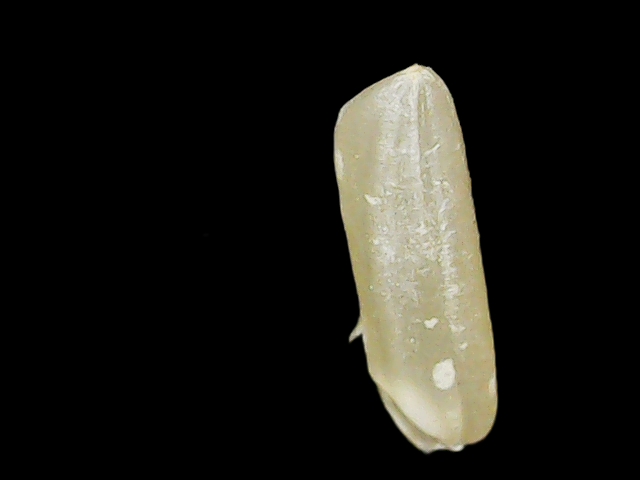
Rice variety: Binadhan16